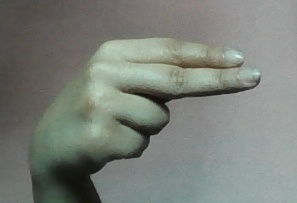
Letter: ain